Arnold McCuller

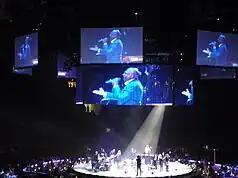
McCuller singing his coda part to "Shower the People" on the 2010 Troubadour Reunion Tour

McCuller has had numerous acting parts in films, particularly in movies centered on music, such as "American Hot Wax" (1978) and "The Hollywood Knights" (1980). He appeared in the film "The Sum of All Fears" singing "The Star-Spangled Banner". Although he did not appear onscreen in "Duets", his vocals were blended with those of actor Andre Braugher to make a composite singing voice for the character "Reggie Kane"; in the film, Reggie Kane sang with Paul Giamatti on "Try a Little Tenderness" and performed an a cappella version of "Free Bird".